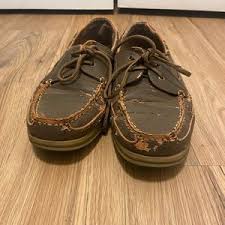
Label: Boat